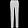
Label: Trouser